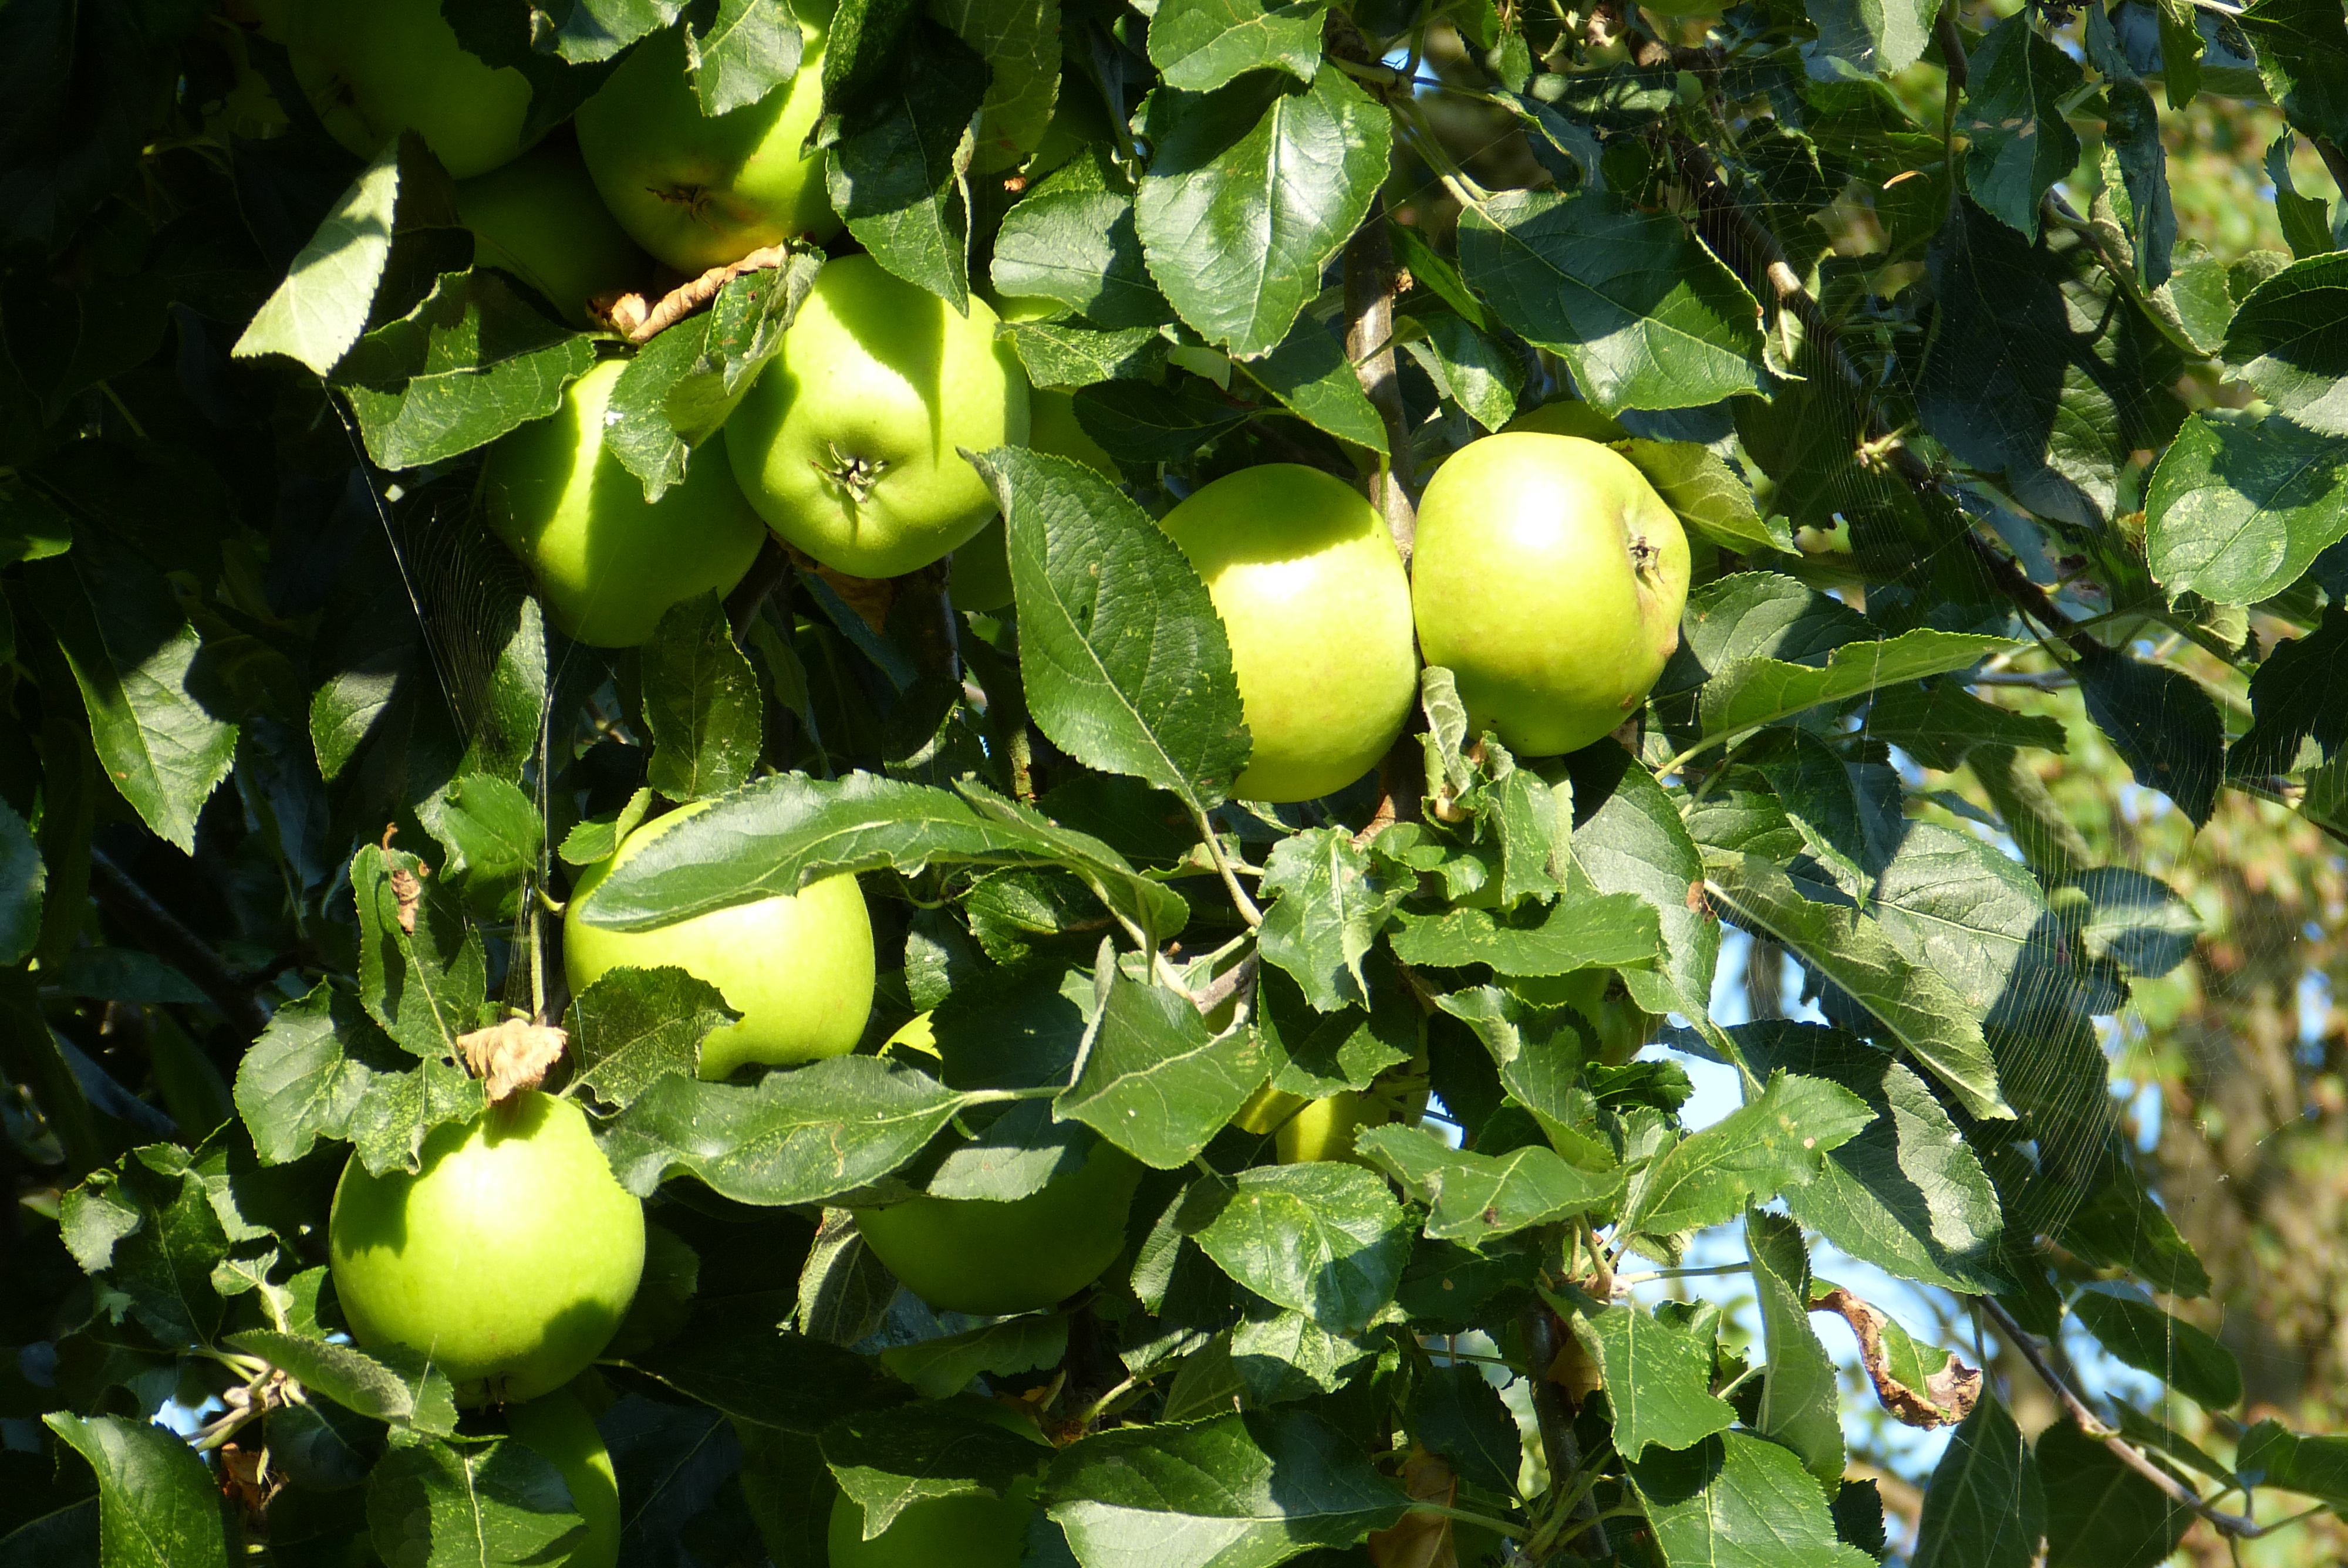
apple, tree, branch, plant, fruit, flower, food, green, produce, autumn, shrub, citron, citrus, apple tree, green apple, flowering plant, bitter orange, woody plant, land plant, yuzu, calamondin